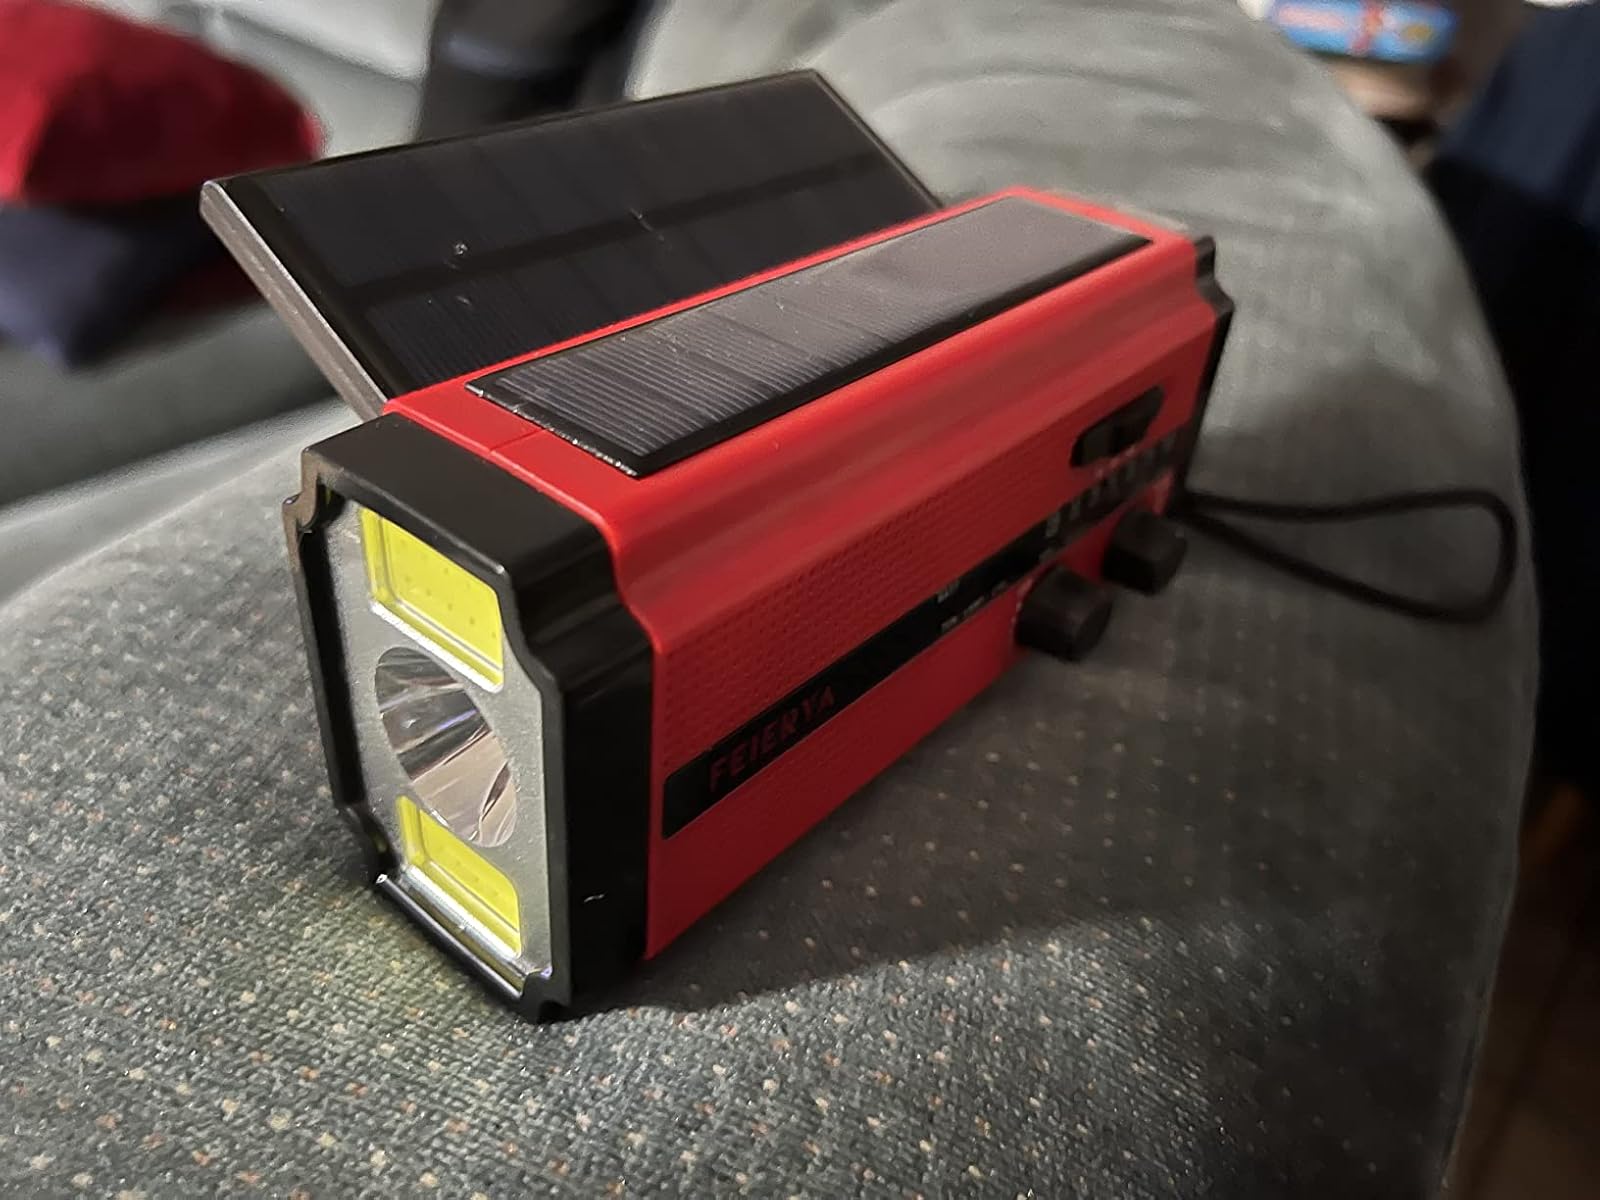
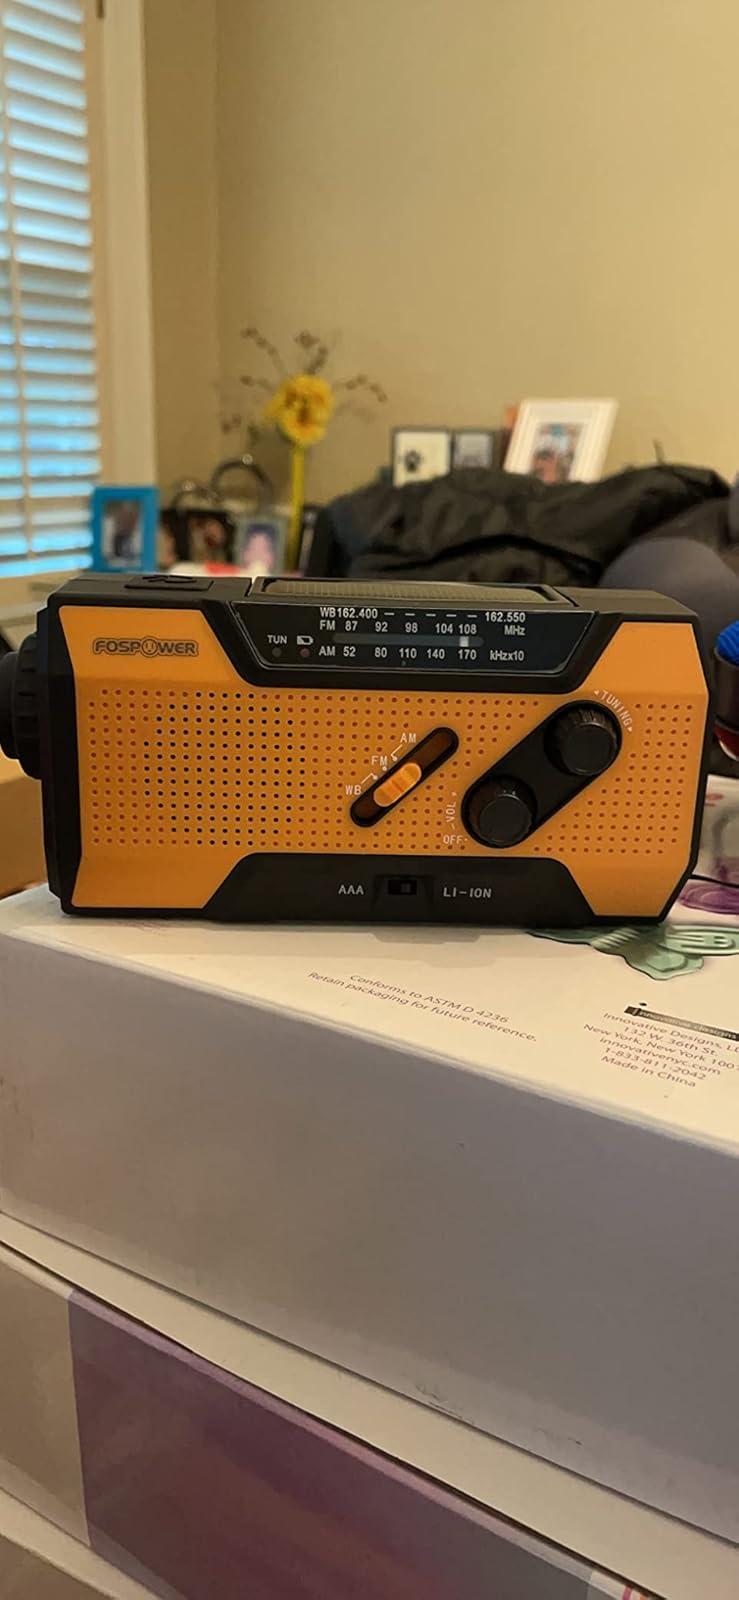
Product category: radio
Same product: no